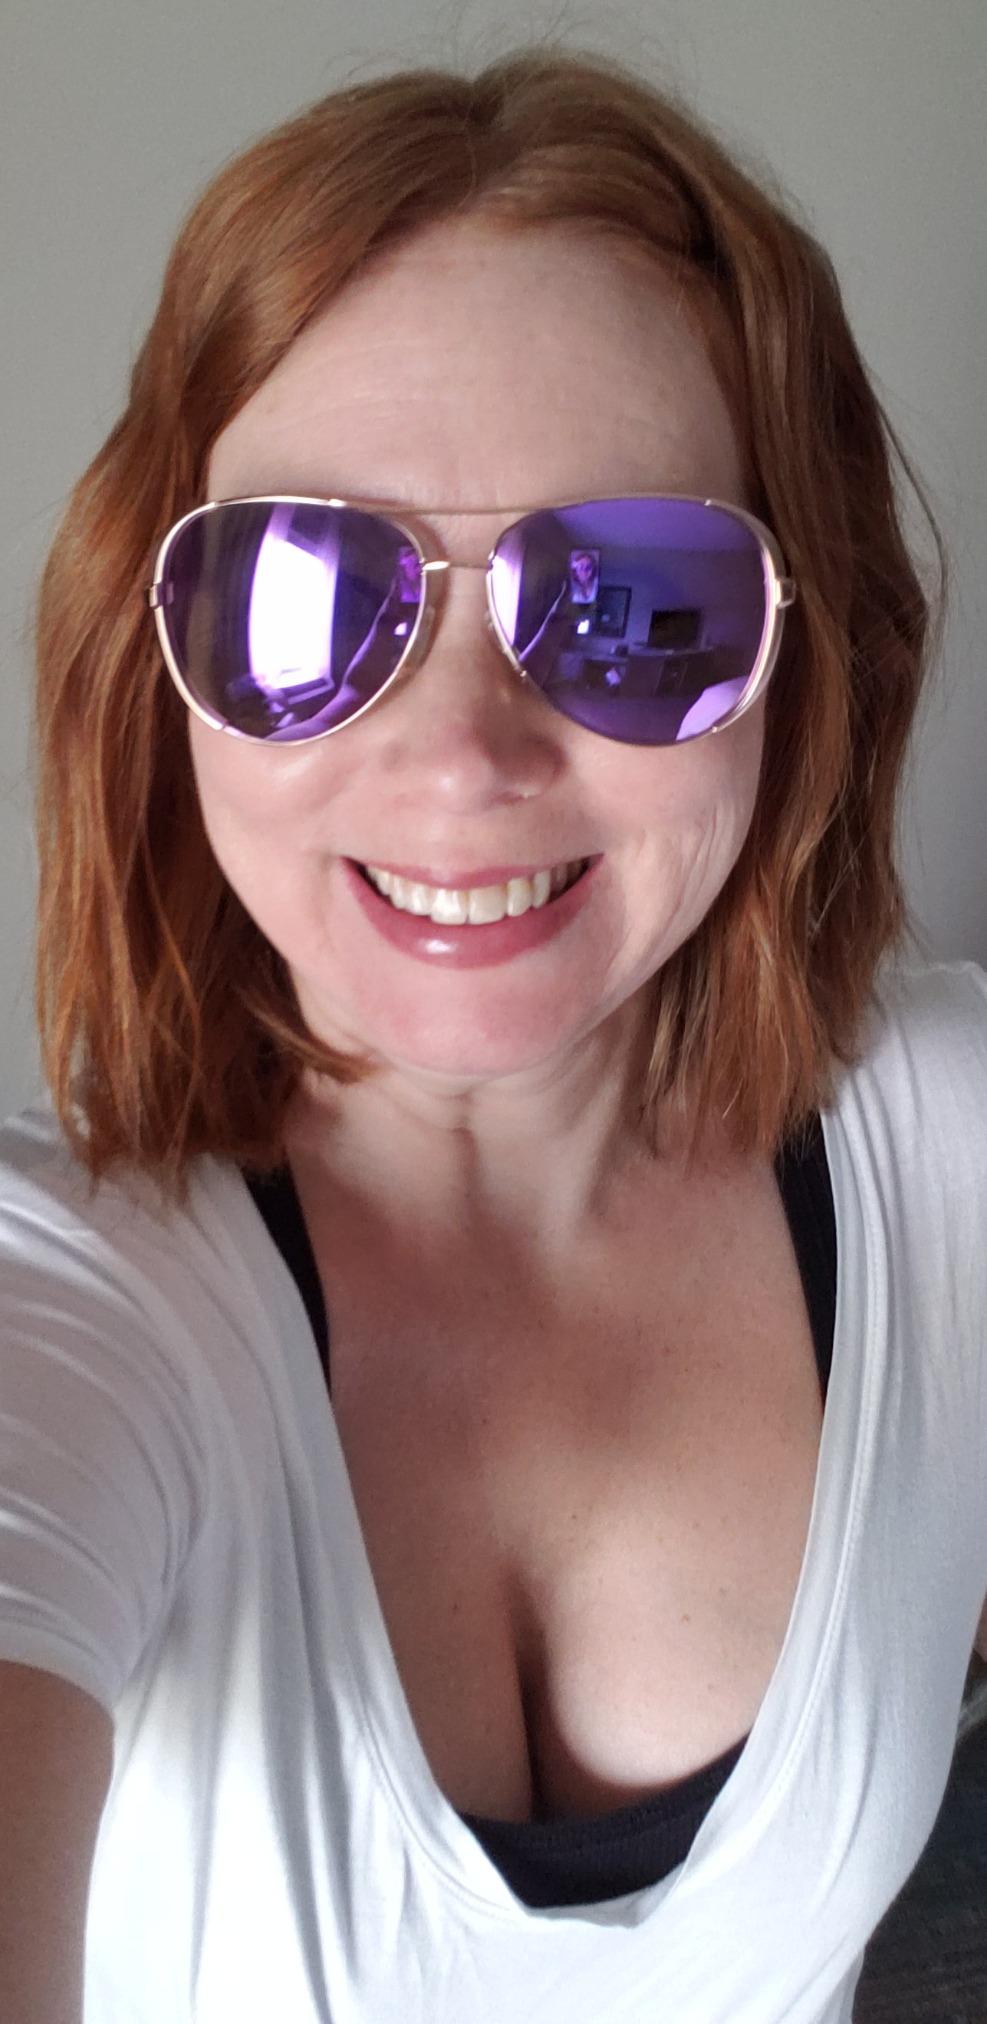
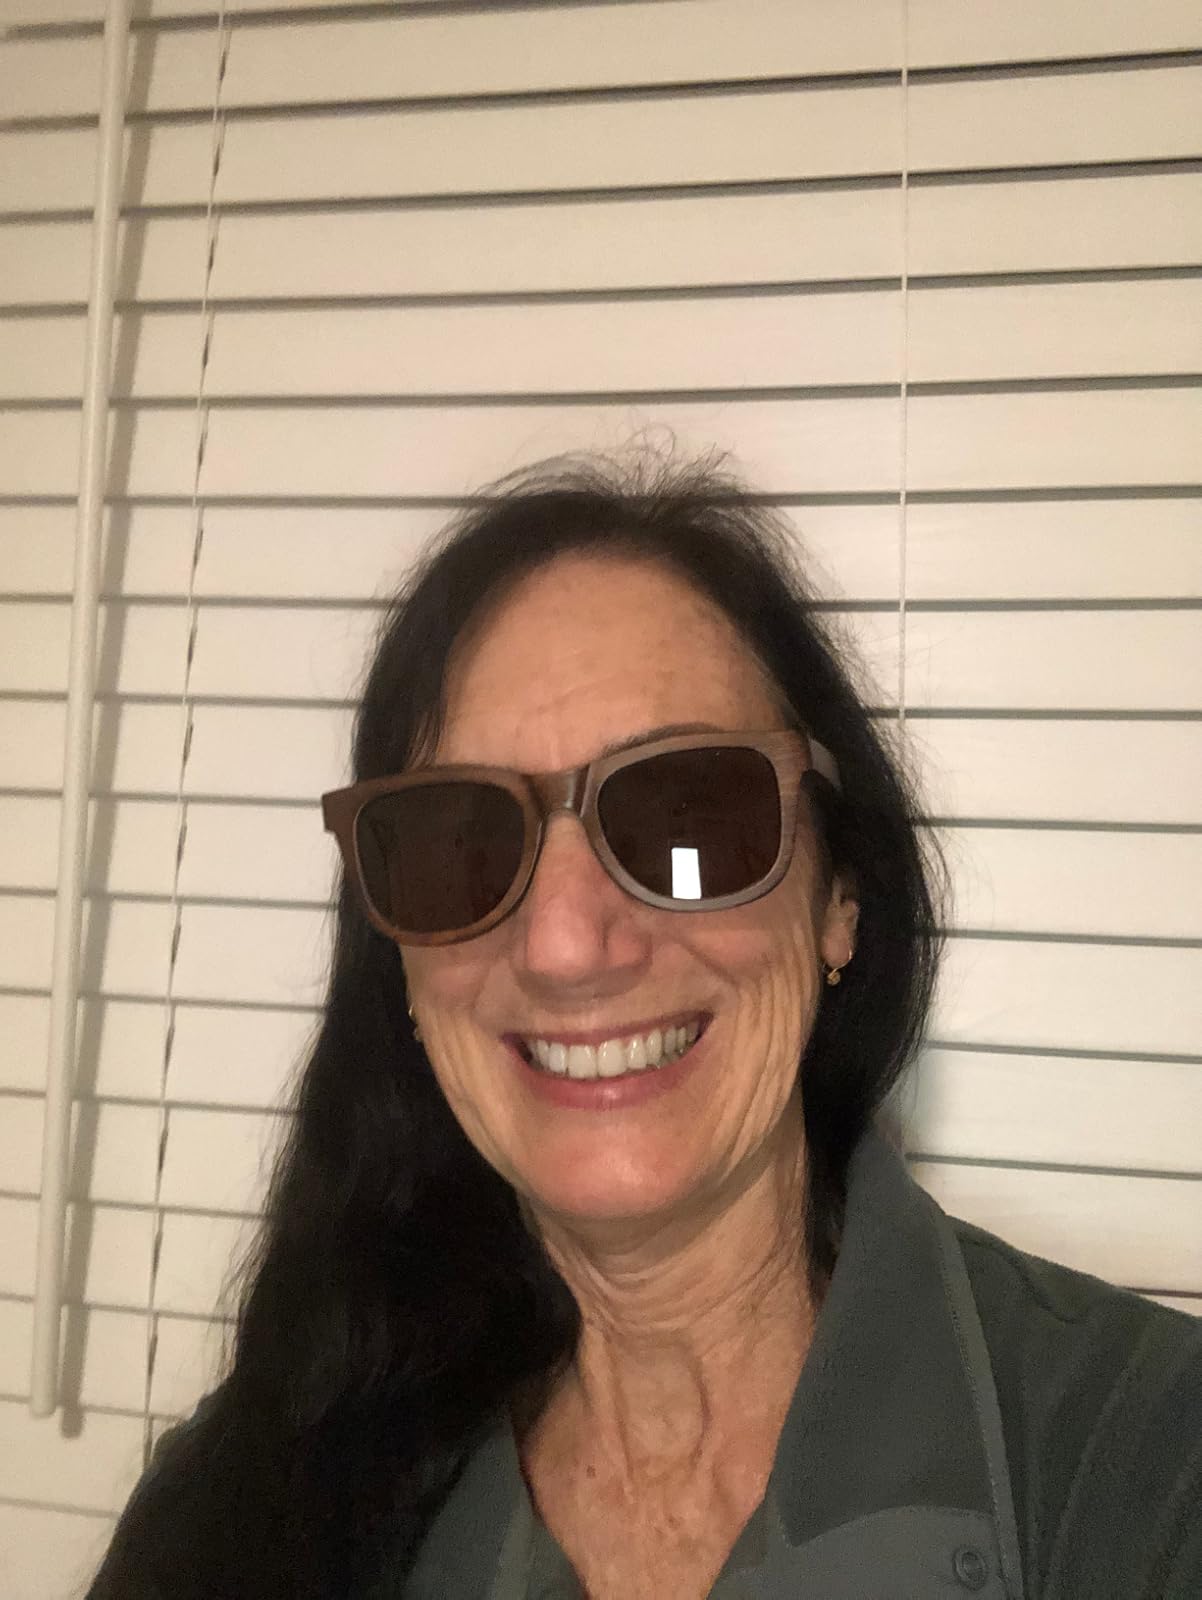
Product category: accessories_sunglasses
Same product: no